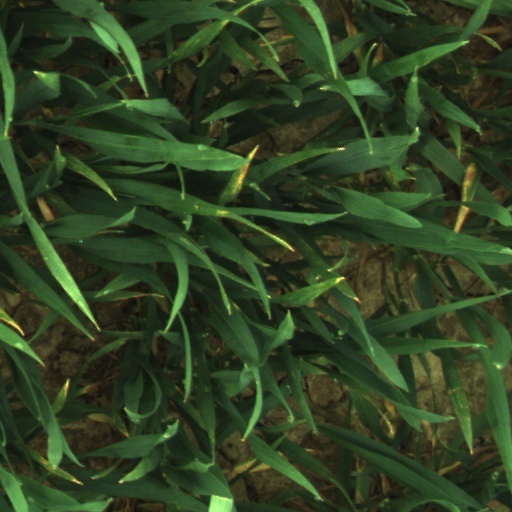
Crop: wheat